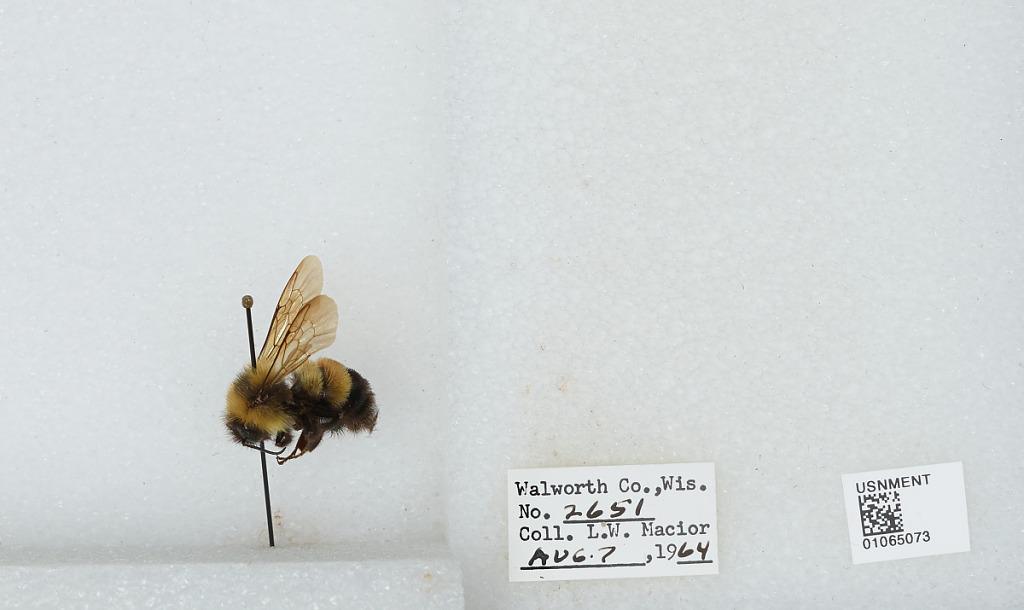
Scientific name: Bombus (Bombus) affinis Cresson
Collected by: L. Macior
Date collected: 1964-8-7
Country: United States
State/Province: Wisconsin
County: Walworth
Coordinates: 42.67, -88.54